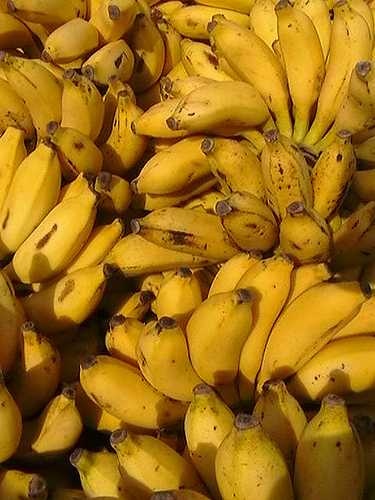
Label: Banana